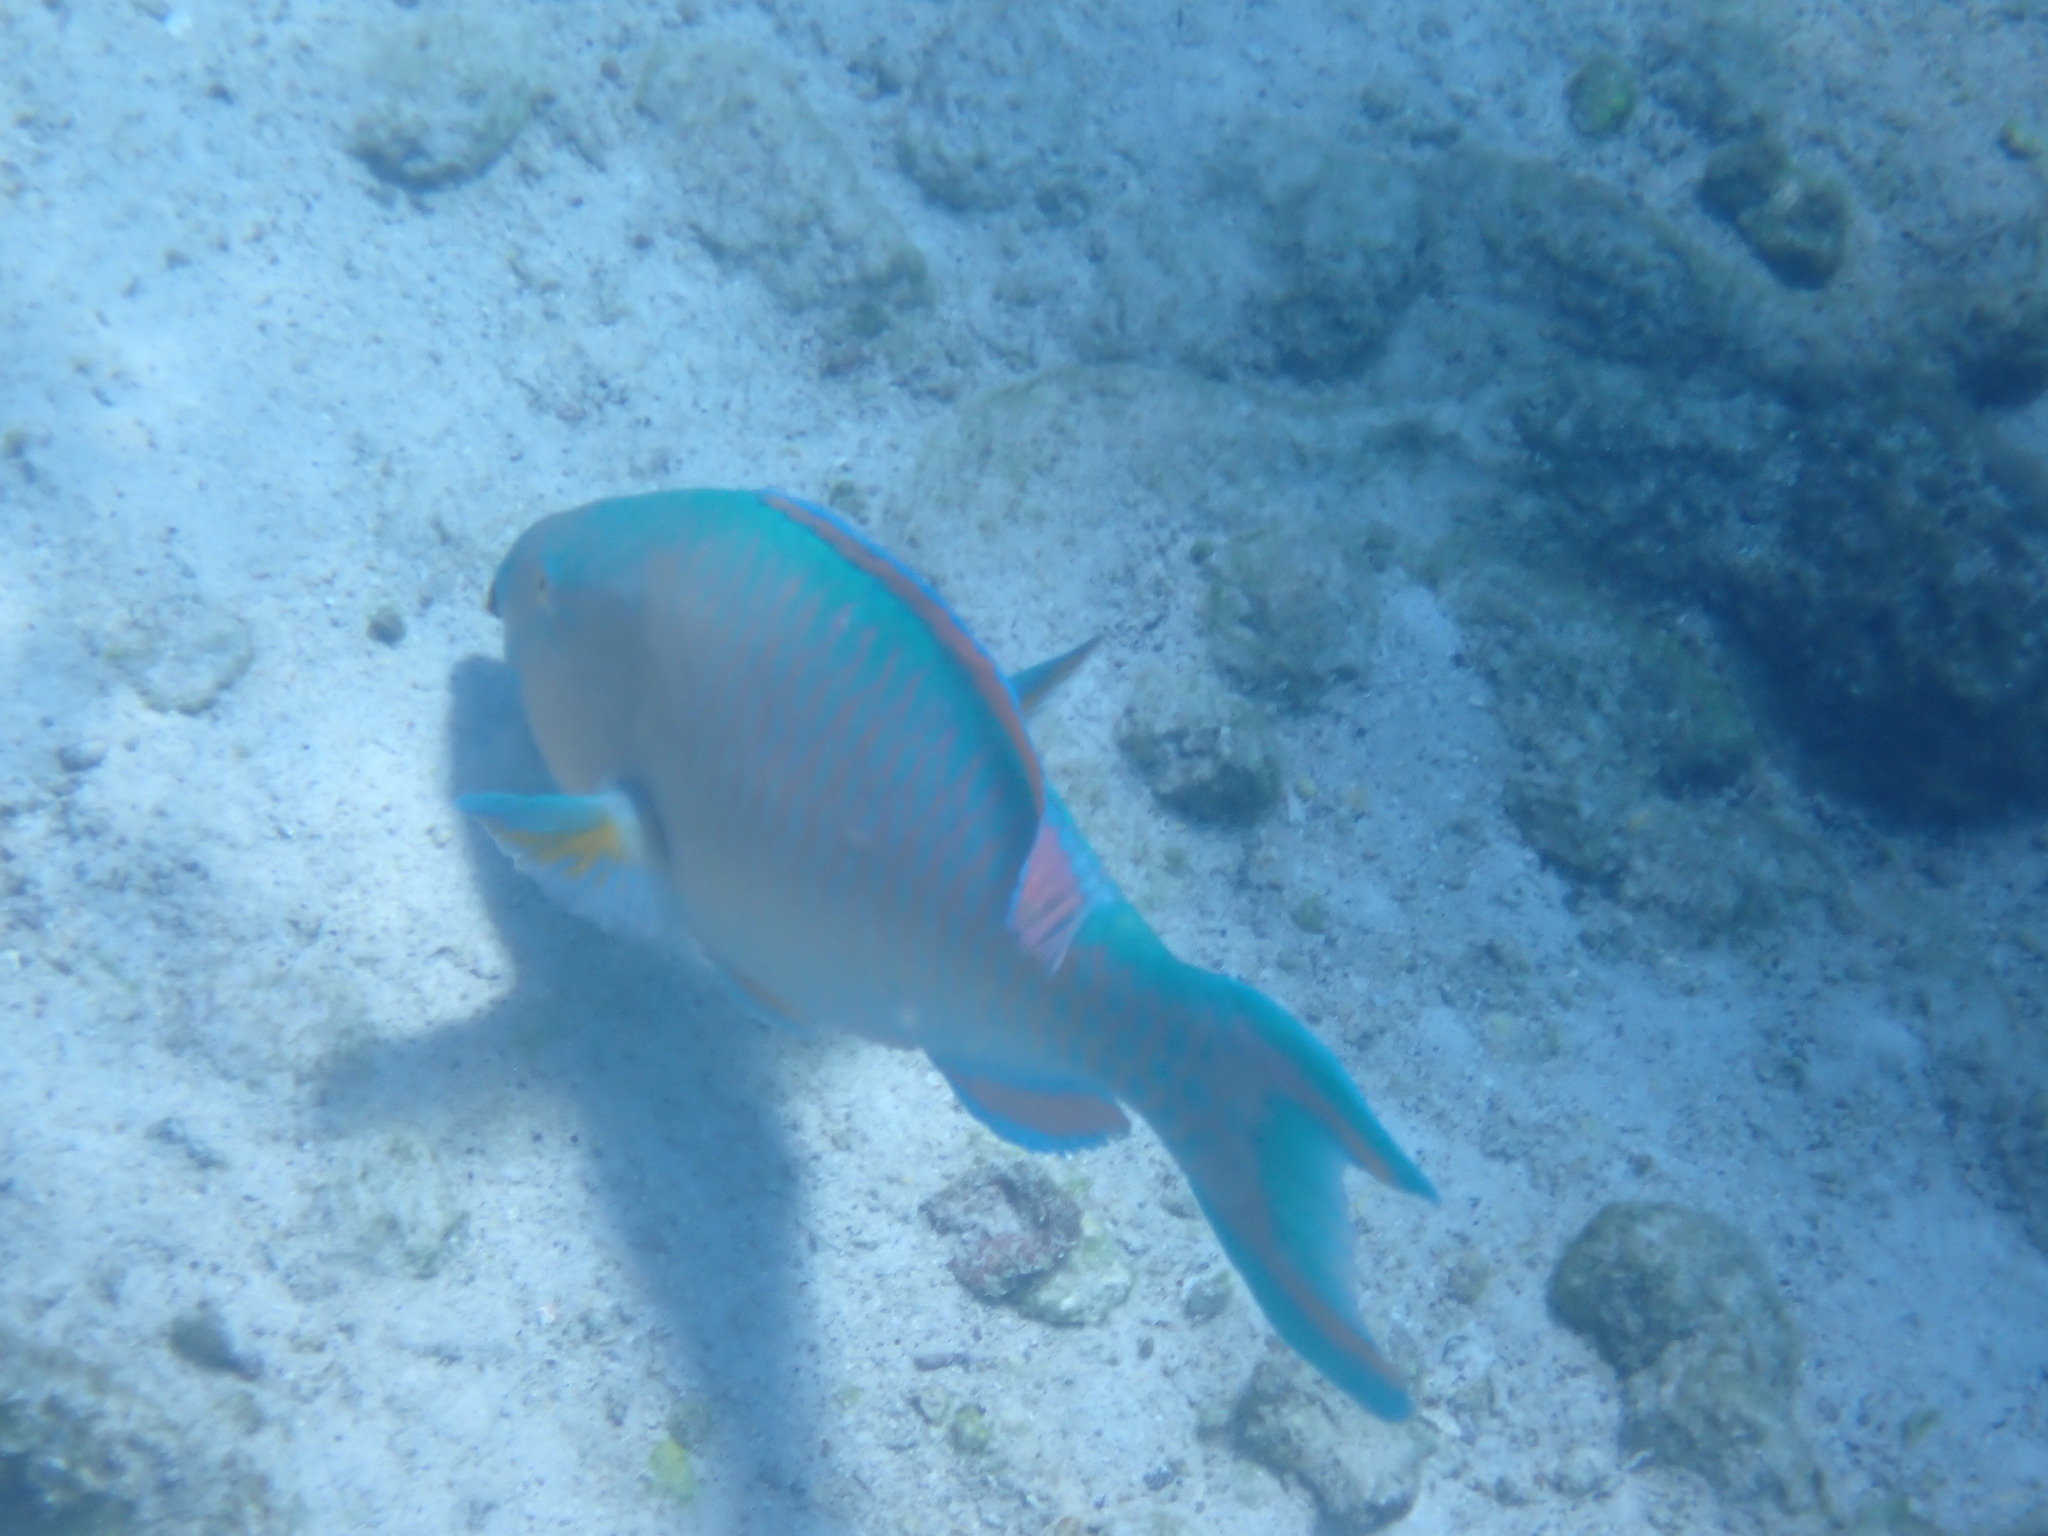
Scarus ghobban (Blue-barred Parrotfish)